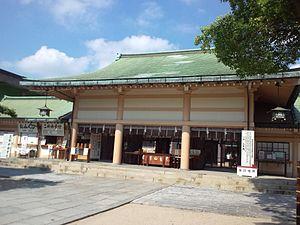
L'Ikukunitama-jinja est un sanctuaire shinto situé dans l'arrondissement Tennōji-ku d'Osaka au Japon. Son principal festival se tient tous les 9 septembre. Il était anciennement classé sanctuaire impérial de premier rang dans le système moderne de classement des sanctuaires shinto.